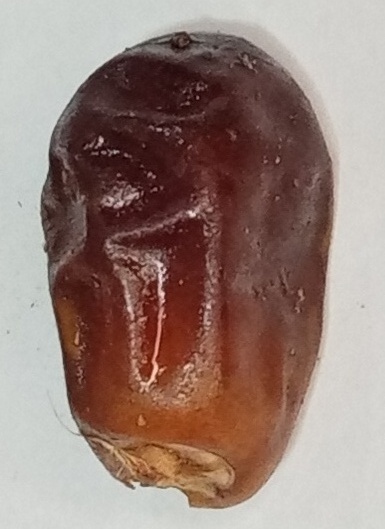
Variety: aseel
Size: medium
Grade: grade-1